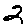
Label: 2